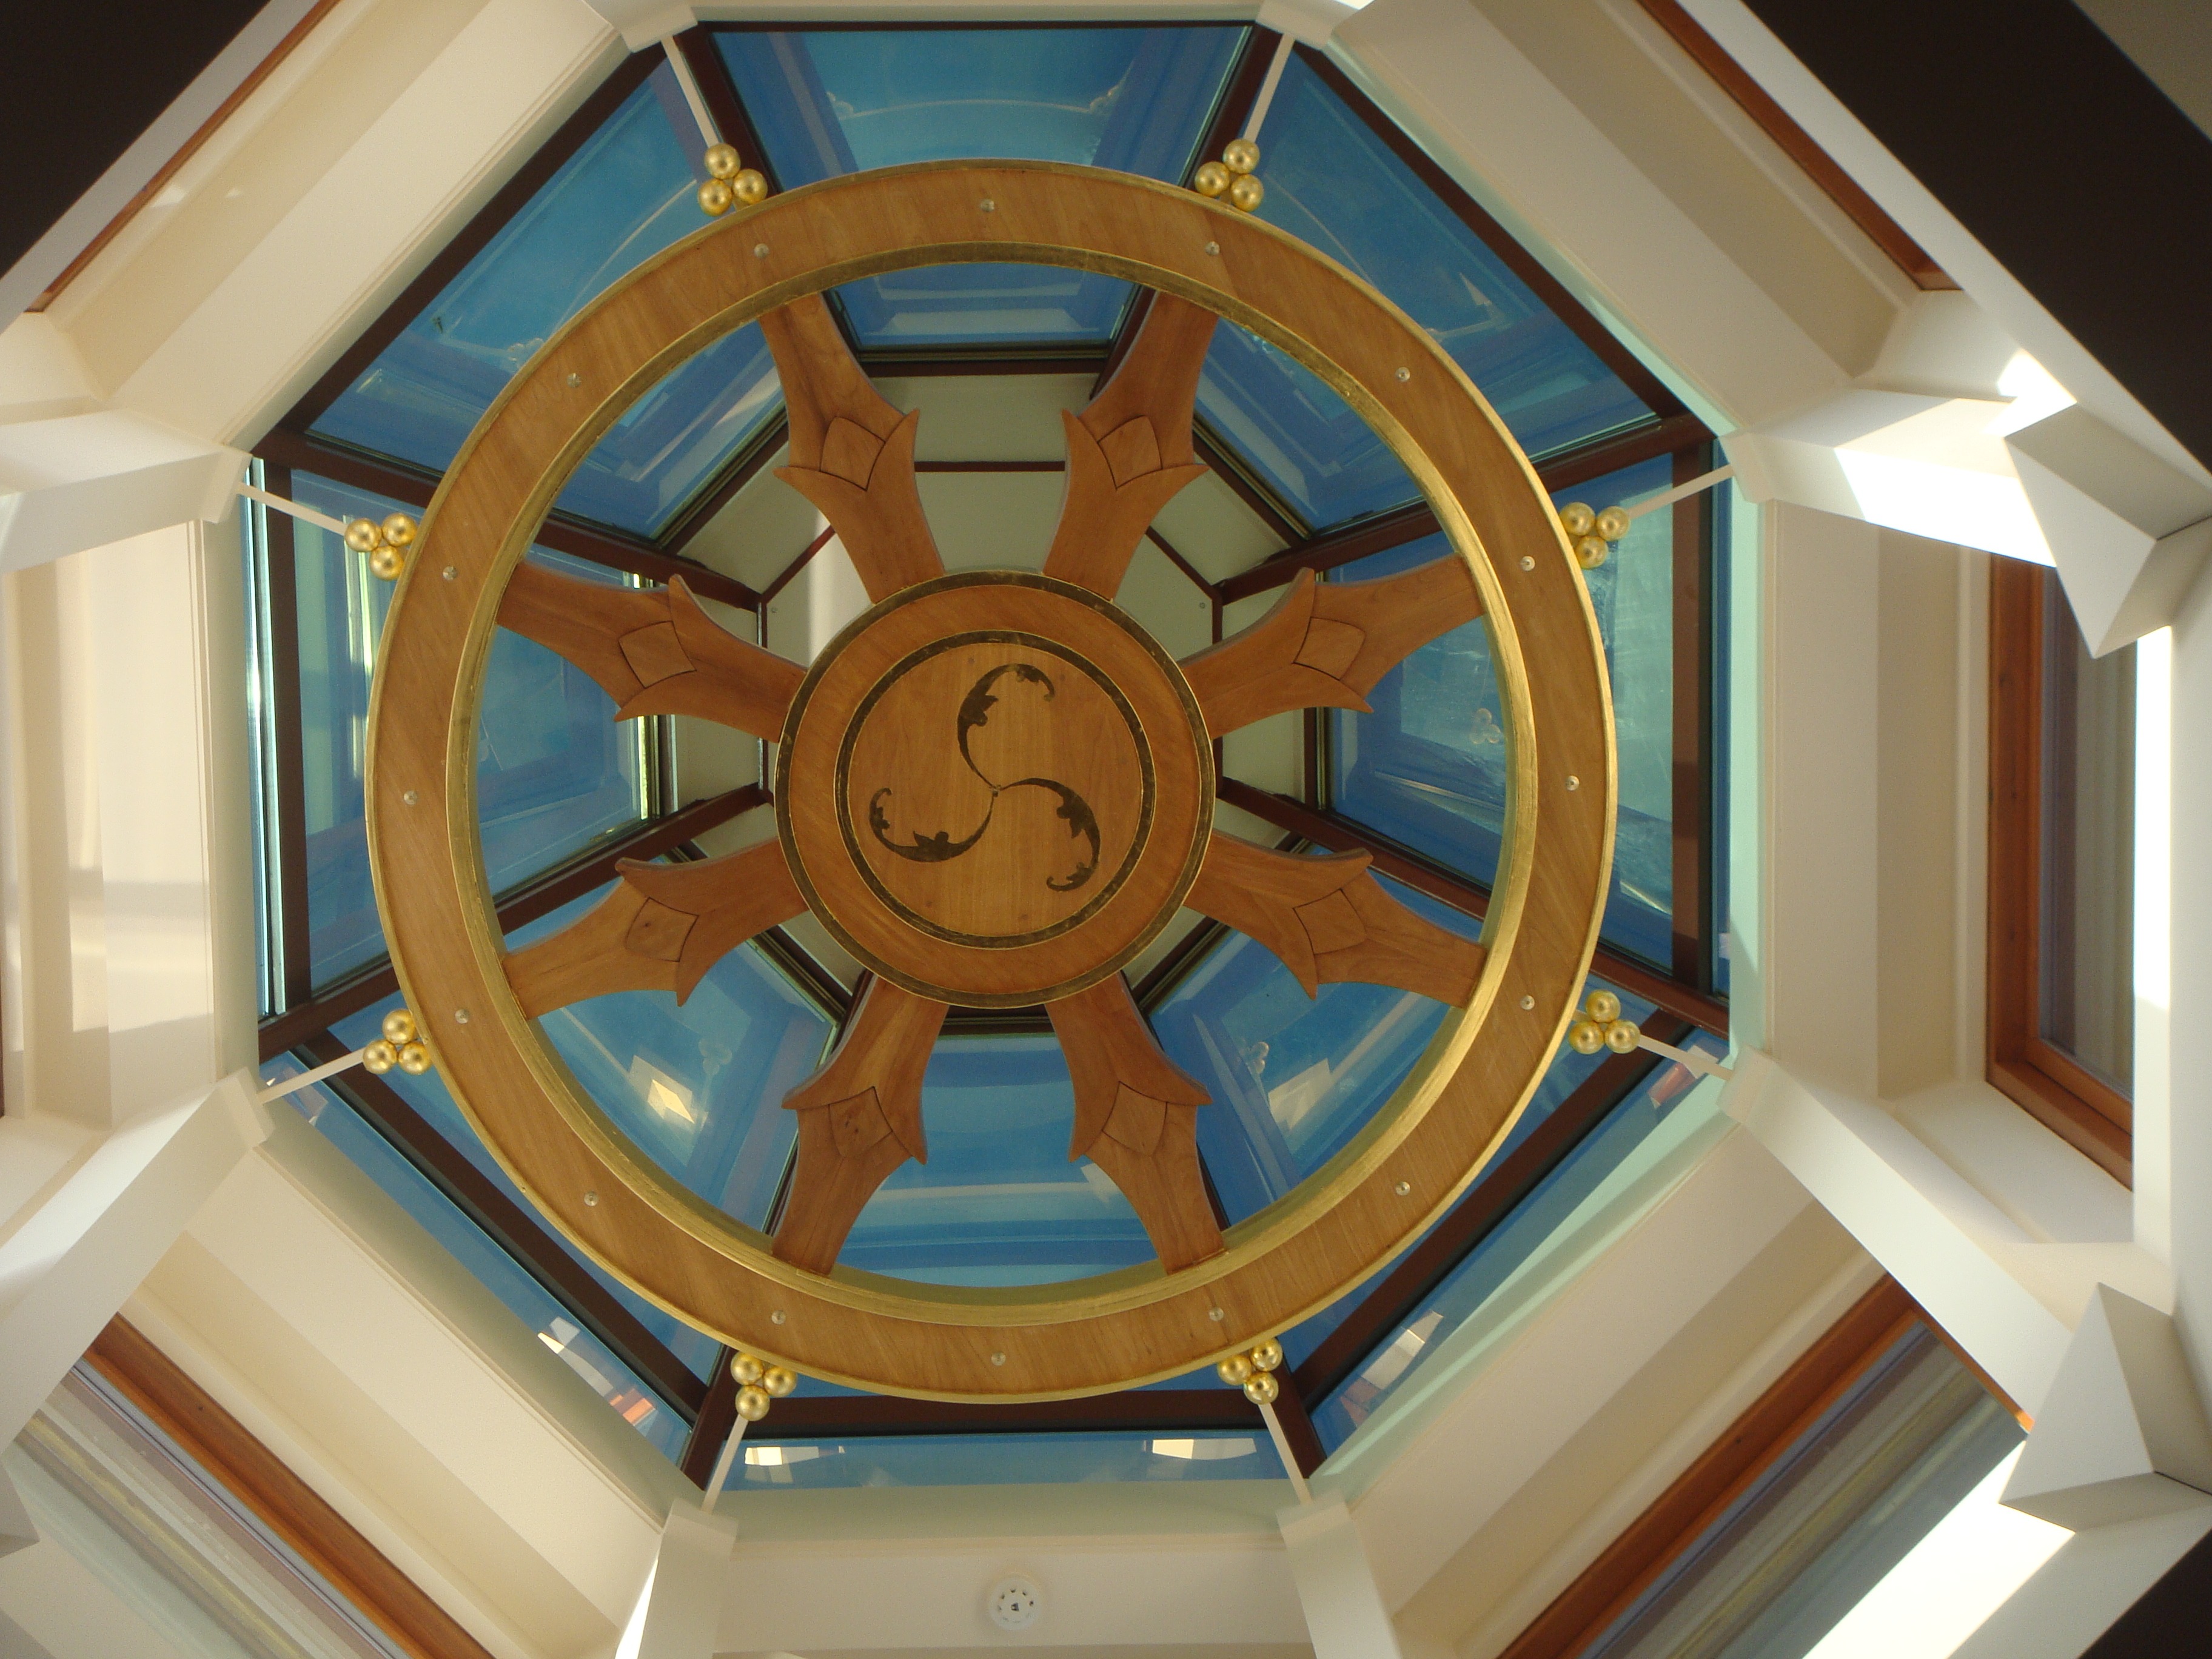
architecture, structure, window, glass, ceiling, golden, symbol, buddhism, facade, spiritual, art, meditation, design, temple, decorative, symmetry, dome, estate, mandala, daylighting